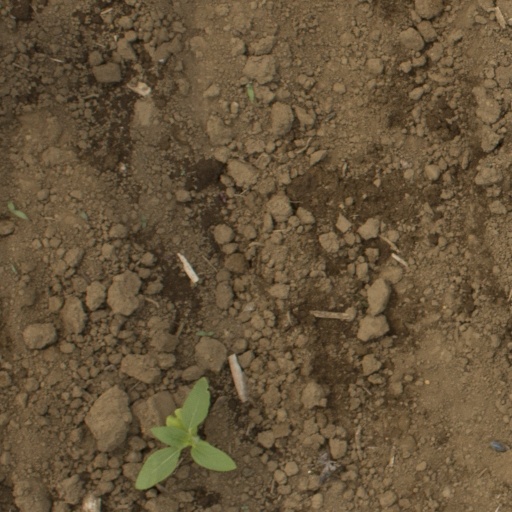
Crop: Jerusalem artichoke